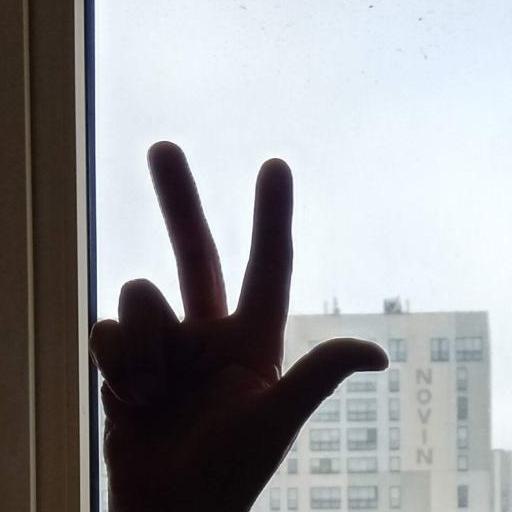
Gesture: three2